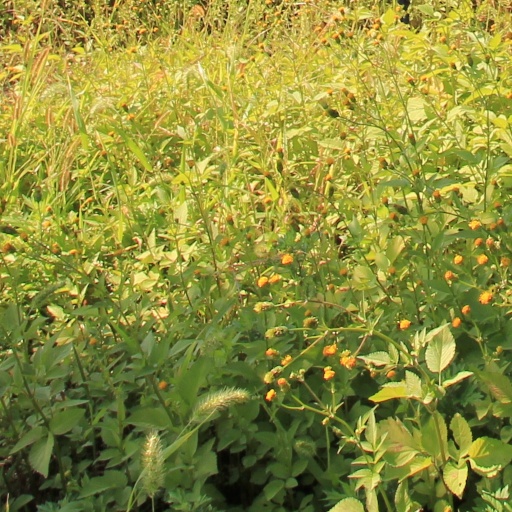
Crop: grape